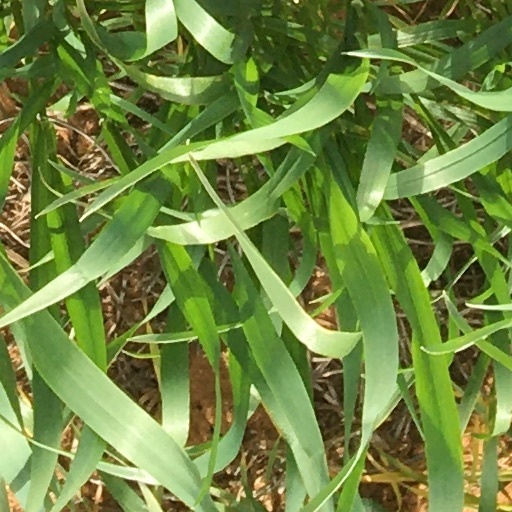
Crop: wheat